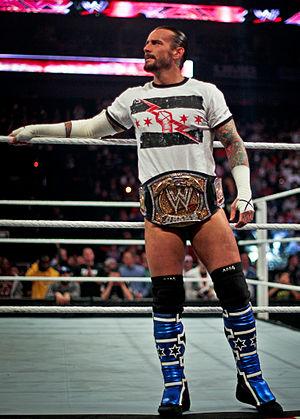
La World Wrestling Entertainment est une entreprise américaine cotée en bourse, spécialisée dans l'organisation d'événements de divertissement, principalement de catch et dans la gestion des droits de médias télévisuels/cinématiques, musicaux et d'internet, et des produits dérivés associés à ces événements.
Le WWE Championship est un championnat de catch utilisé par la World Wrestling Entertainment.
L'édition 2013 du Royal Rumble est une manifestation de catch professionnel télédiffusée et visible uniquement en paiement à la séance. L'événement, produit par la WWE, s'est déroulé le 27 janvier 2013 dans la salle omnisports du US Airways Center, à Phoenix en Arizona, aux États-Unis. Il s'agit de la vingt-sixième édition du Royal Rumble, pay-per-view annuel qui, comme son nom l'indique, propose un Royal Rumble match en tête d'affiche. Le show est le premier pay-per-view de la WWE en 2013. The Rock est la vedette de l'affiche officielle.
Phillip Jack Brooks, plus connu sous le nom de CM Punk, est un catcheur et pratiquant de combat libre américain. Il est connu pour son travail à la World Wrestling Entertainment de 2005 à 2014.